Valvanera Cathedral, Mexico City

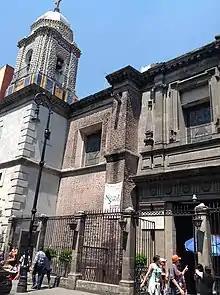
Facade of the church

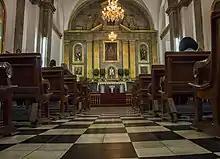
Main altar

The Cathedral of Our Lady of Valvanera (also Maronite Cathedral of Our Lady of Valvanera sometimes spelled Balvanera) is located southeast of the main plaza, or Zocalo, of Mexico City on the corner of Correo Mayor and República de Uruguay in the historic center. The church originally belonged to the Convent of Santo Niño Perdido which was founded in 1573. This would then become a Conceptionist convent in the 17th century, when the church and convent were rebuilt in 1667. It also gained its current name at that time.